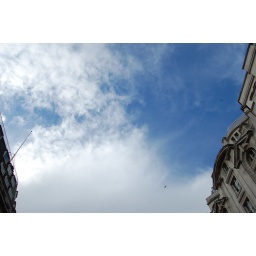
the only blue sky i saw all of my entire vacation. ..and in london of all places.